Al Hirschfeld Theatre

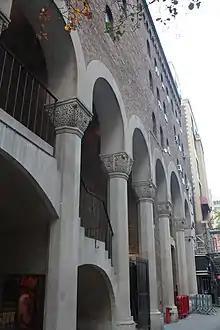
Side view of the theater's facade

Minnesota Mining & Manufacturing president William L. McKnight, who headed Jujamcyn Theaters and already operated the St. James Theatre, offered Louise Beck $1.5 million for the Martin Beck Theatre in December 1965. McKnight also offered to buy out Lotito's lease on the theater, which was to expire in three years. The sale was finalized in February 1966, with McKnight paying $1.35 million to Louise Beck and $150,000 to Lotito. McKnight would not receive the property title until the next month, after "Marat/Sade" was set to close. Under Jujamcyn's operation, the Beck hosted the Albee play "A Delicate Balance", featuring Tandy, Cronyn, Rosemary Murphy, and Marian Seldes, in 1966. The next year, the theater staged a production of Comden, Green, and Jule Styne's musical "Hallelujah, Baby!." In 1968, the off-Broadway musical "Man of La Mancha" relocated to the Beck, staying for three years.